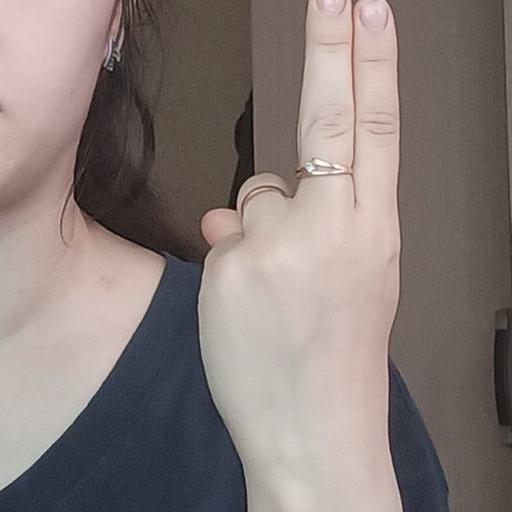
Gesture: two_up_inverted